Marcantonio I Colonna

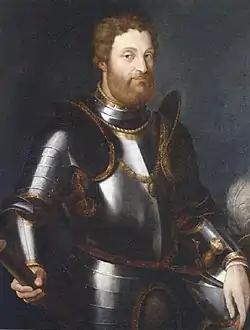
Portrait of Marcantonio I Colonna

Marcantonio I Colonna (1478 – Milan, 1522) was an Italian condottiero from the Colonna family.